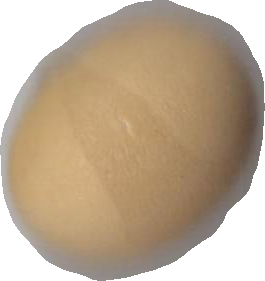
Variety: Dega